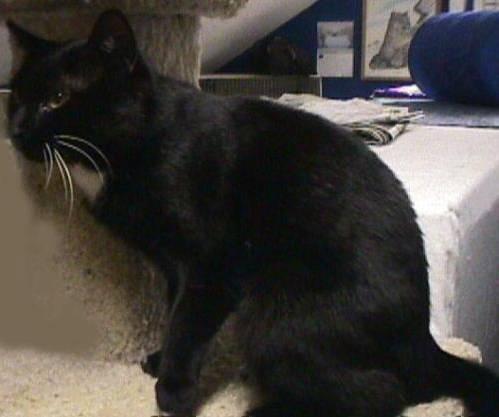
cat